Baree School of Arts

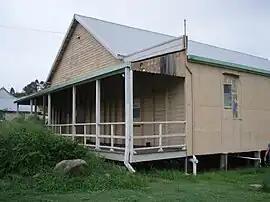
Baree School of Arts, 2009

Baree School of Arts is a heritage-listed school of arts at Creek Street, Baree, Rockhampton Region, Queensland, Australia. It was built in 1910. It was added to the Queensland Heritage Register on 25 January 2001.